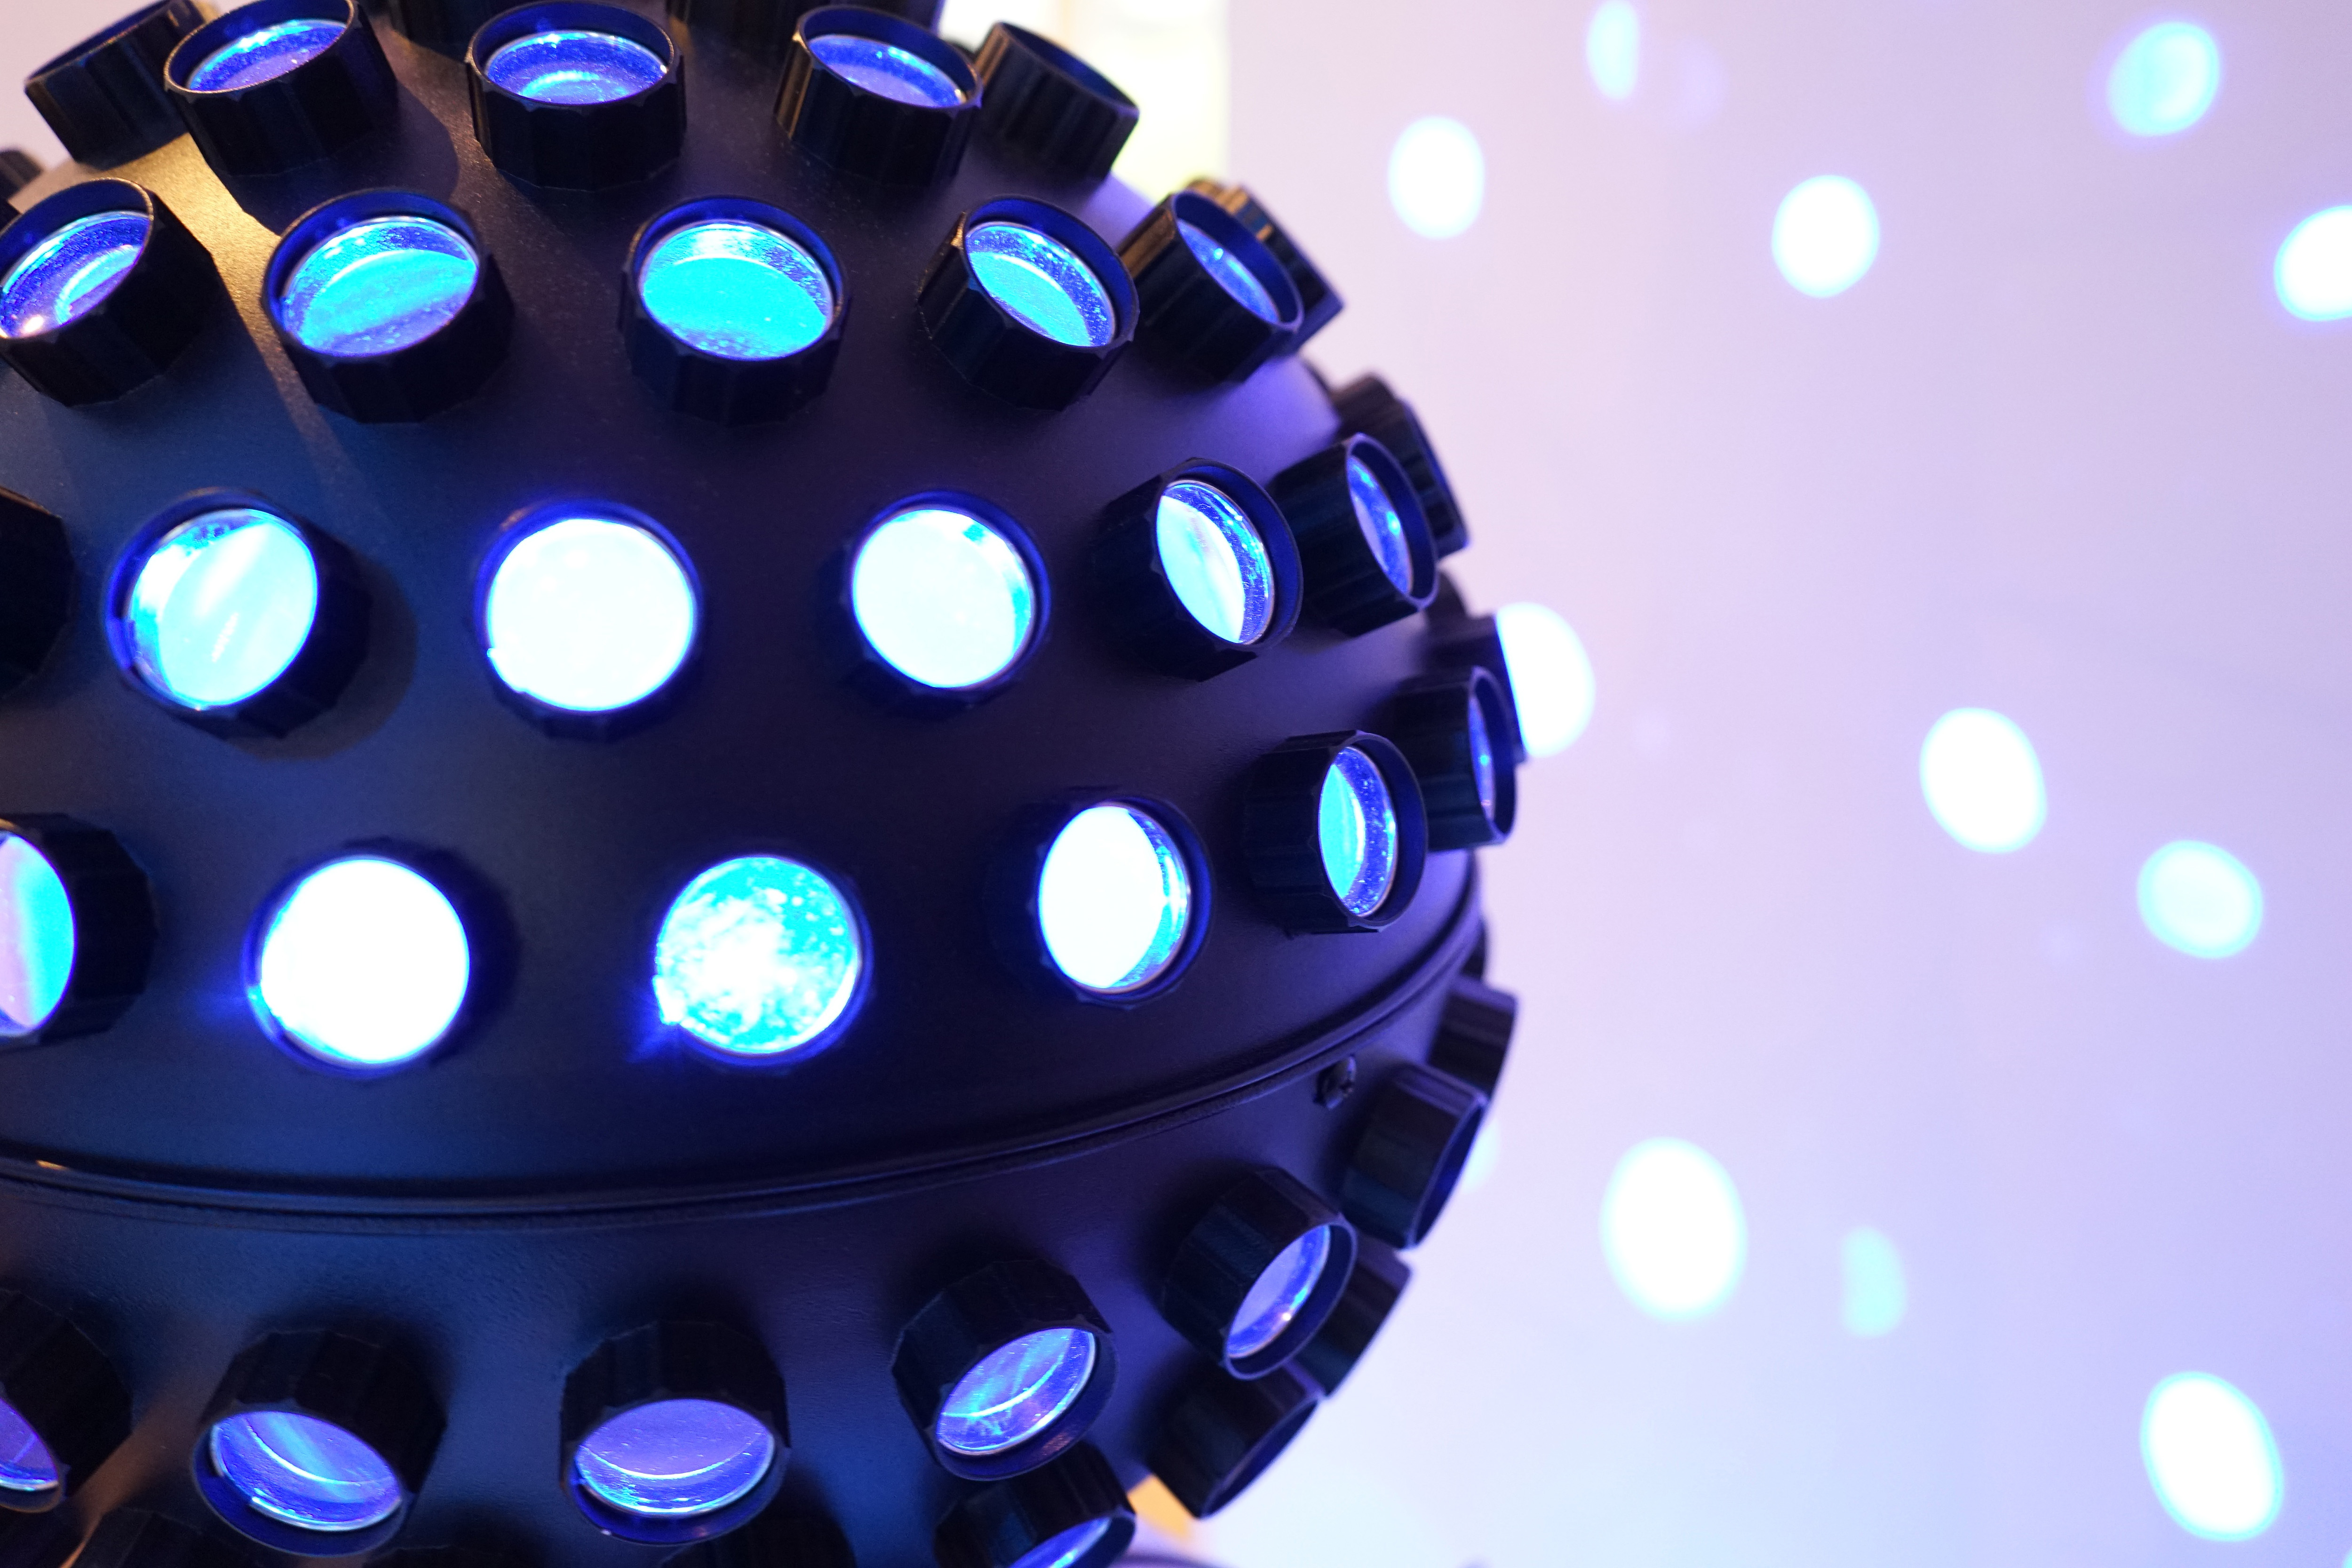
blue, light, Visual effect lighting, lighting, cobalt blue, purple, circle, electric blue, light emitting diode, ball, sphere